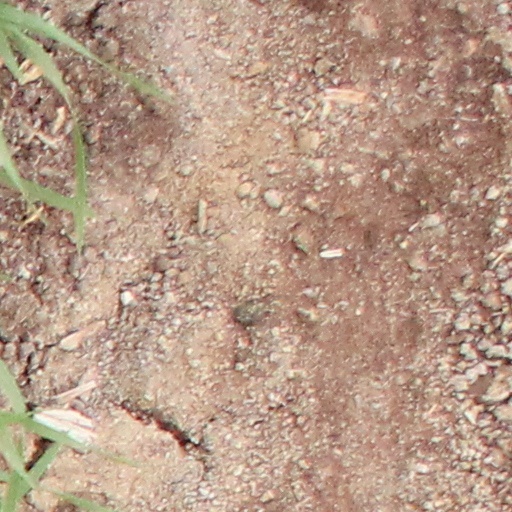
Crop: wheat